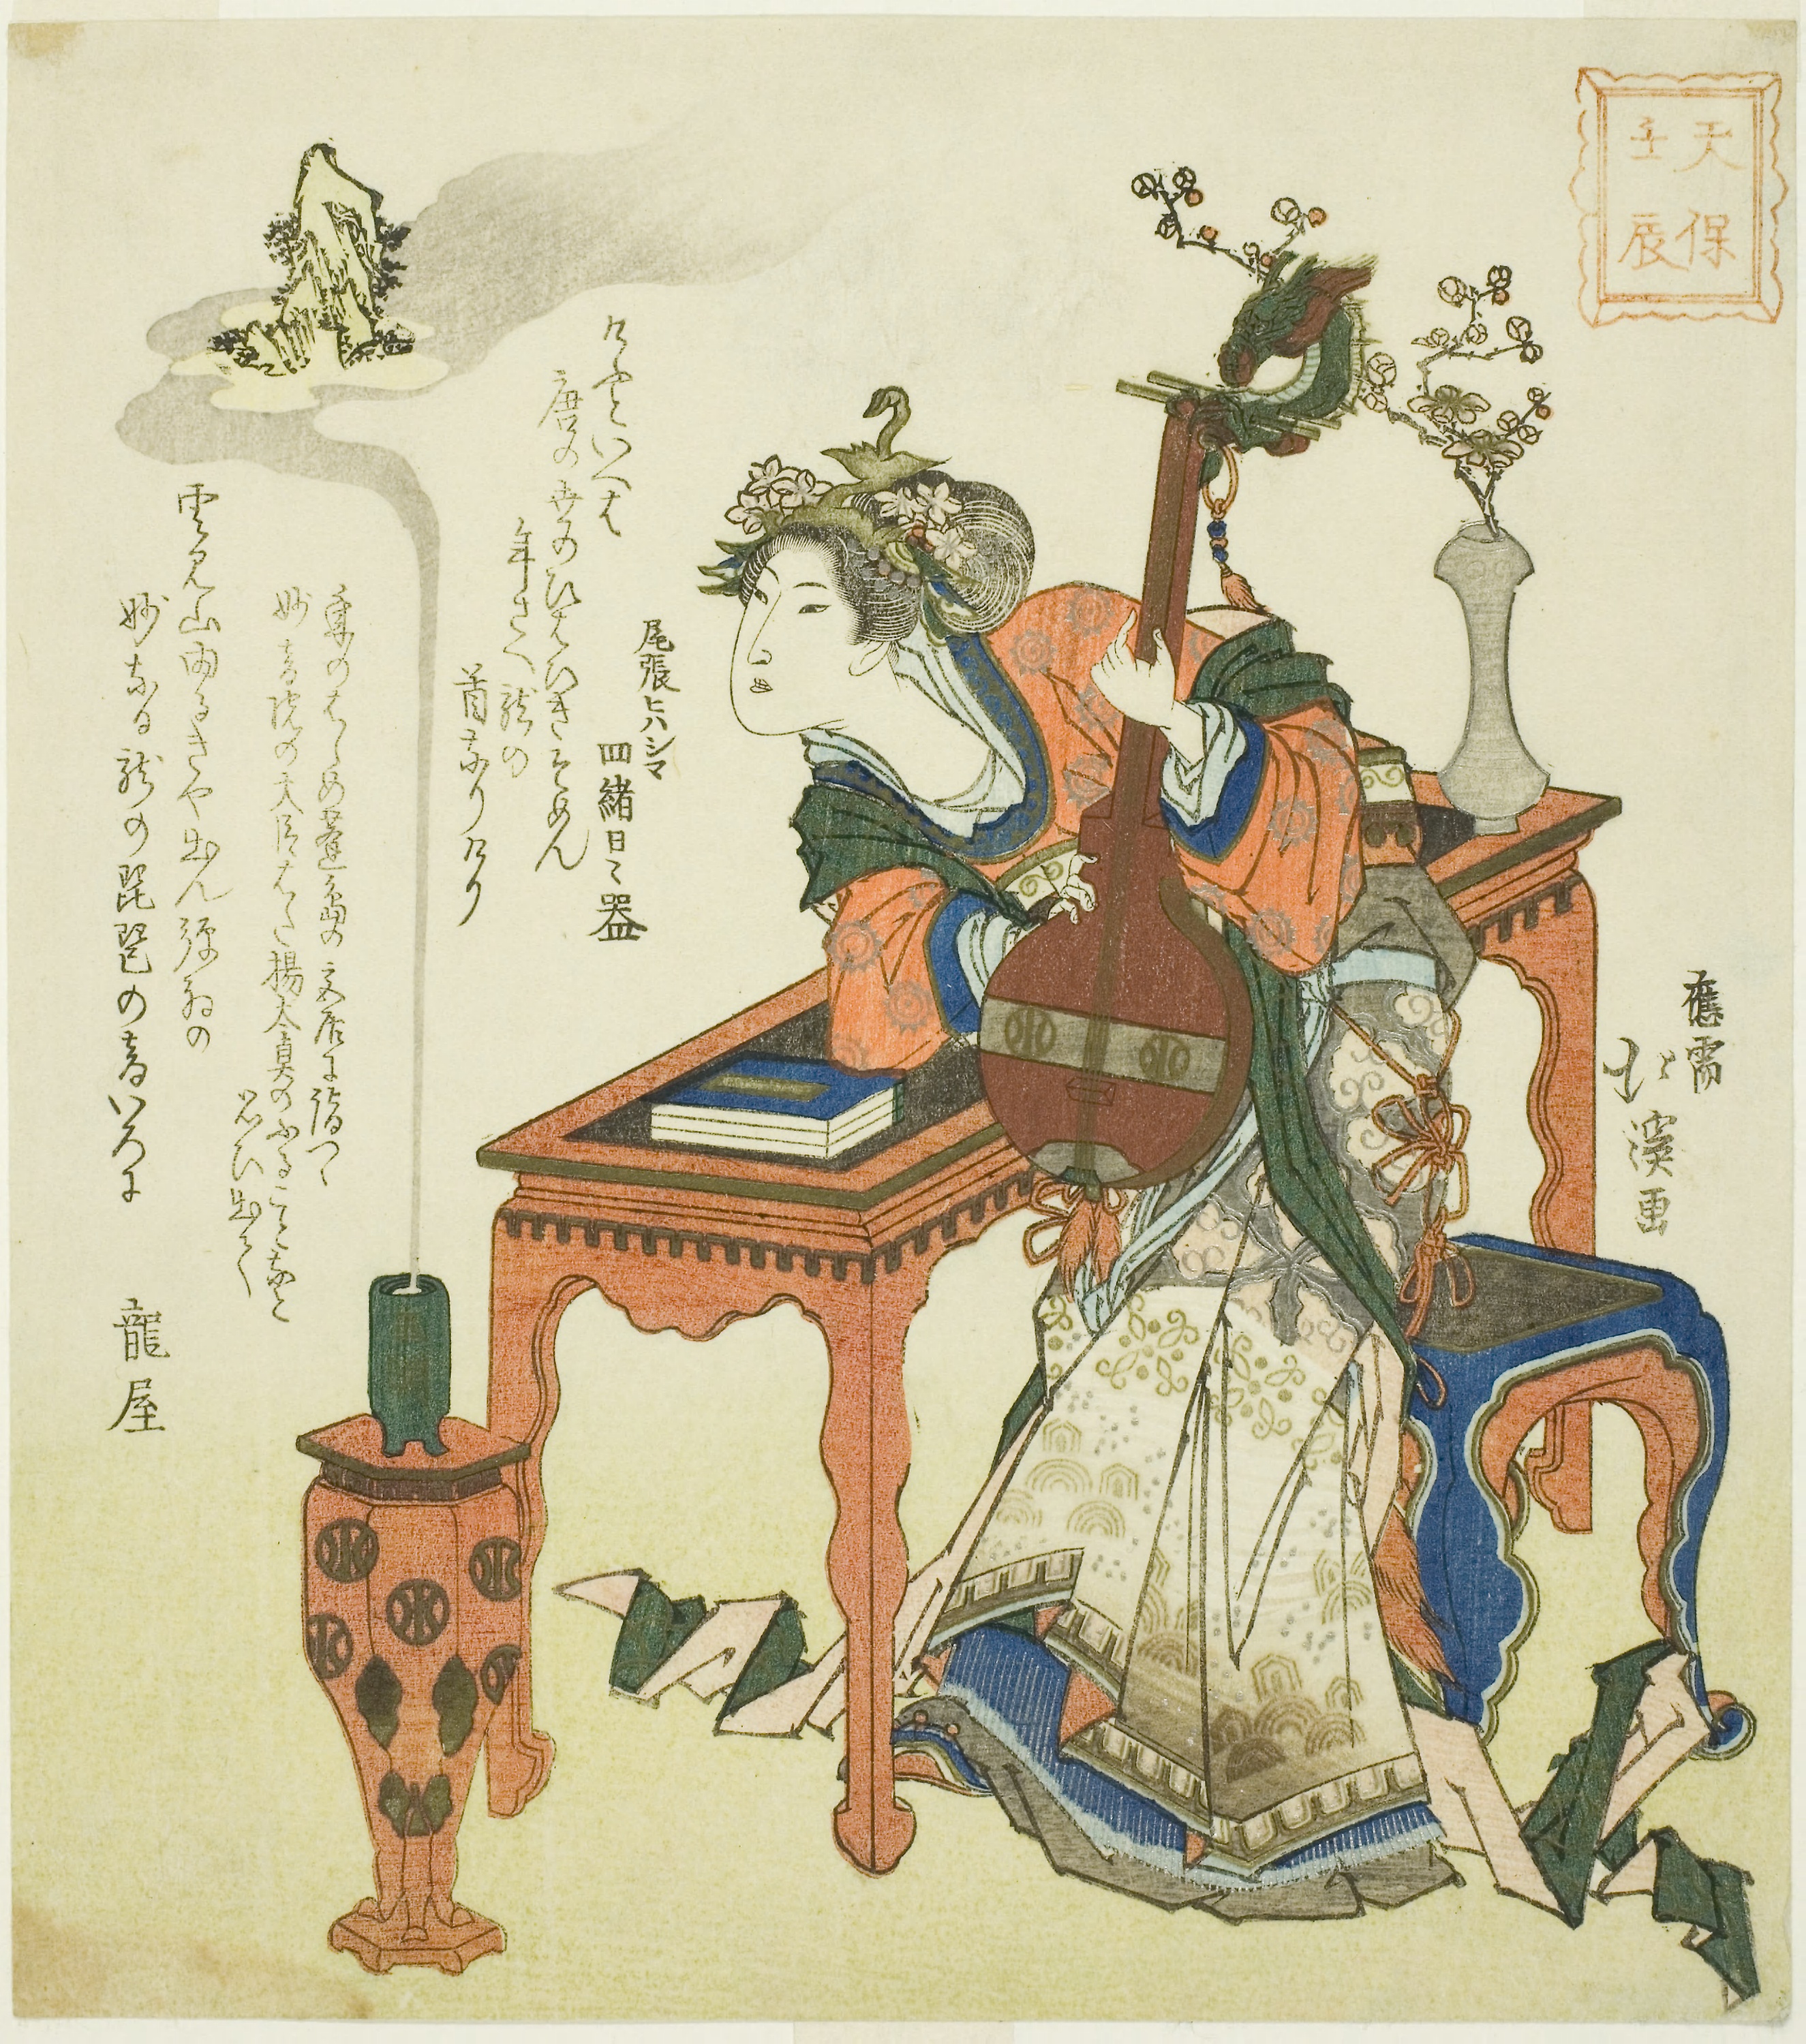
illustration, art, plant